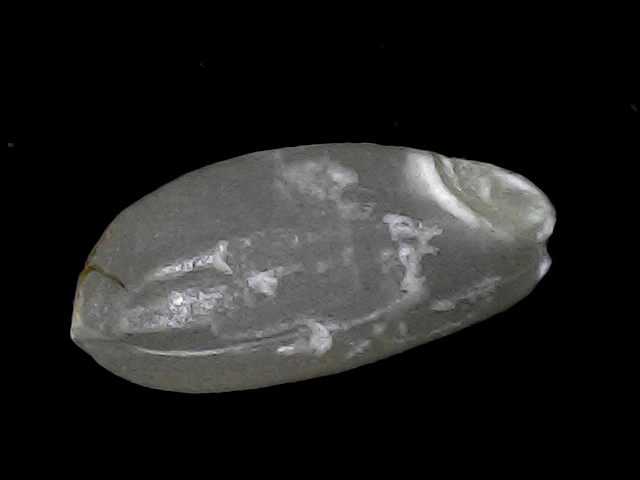
Rice variety: BD52